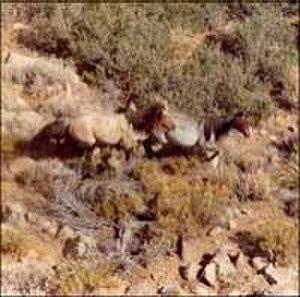
Le Mustang de Cerbat est un cheval retourné à l'état sauvage, originaire de l'Arizona, dont la population est propre au Cerbat HMA dans cet État américain. Les principales couleurs de robe sont l'alezan, le bai, et le rouan. Leur phénotype est similaire à celui du cheval colonial espagnol, mais l'origine réelle des mustangs de Cerbat n'est pas claire. Ils ont été identifiés par des tests ADN comme issus de chevaux de l'époque du cheval colonial, et ils sont reconnus par le registre du Mustang espagnol. Il existe des Cerbats capables d'ambler.